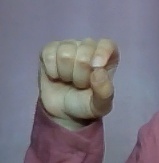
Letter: fa